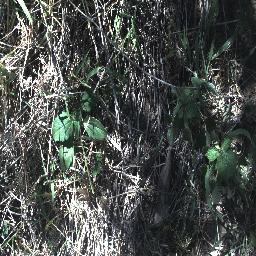
Label: negative